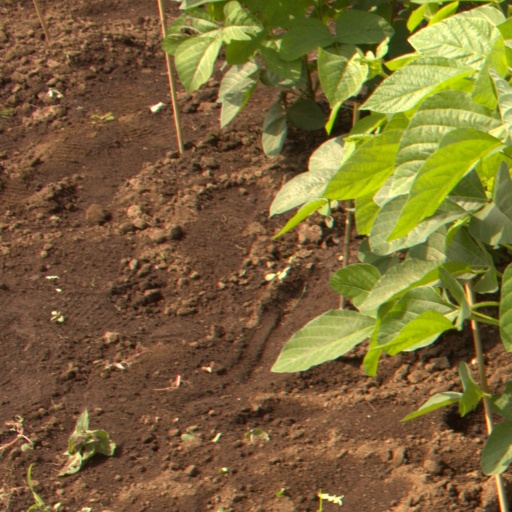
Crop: soybean